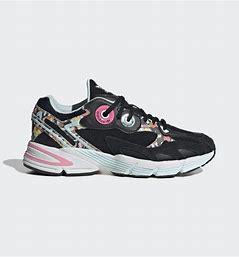
Brand: Adidas
Model: Astir